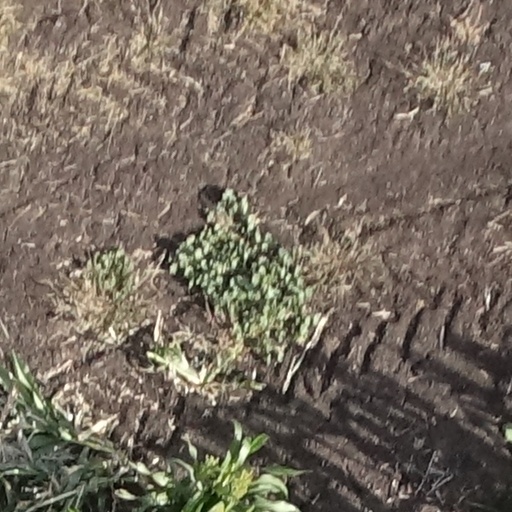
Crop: sorghum